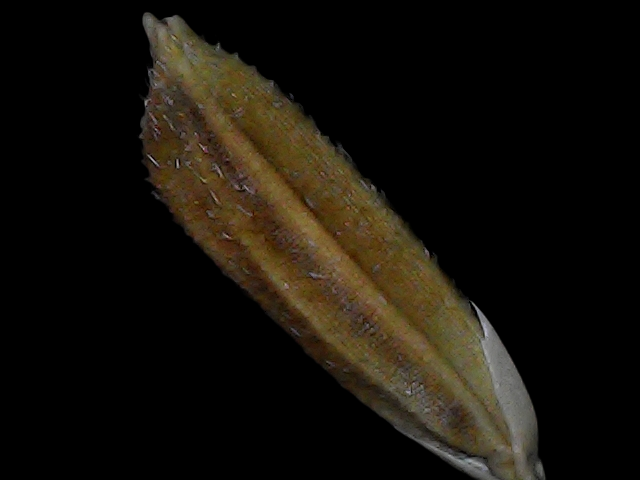
Rice variety: Bd56